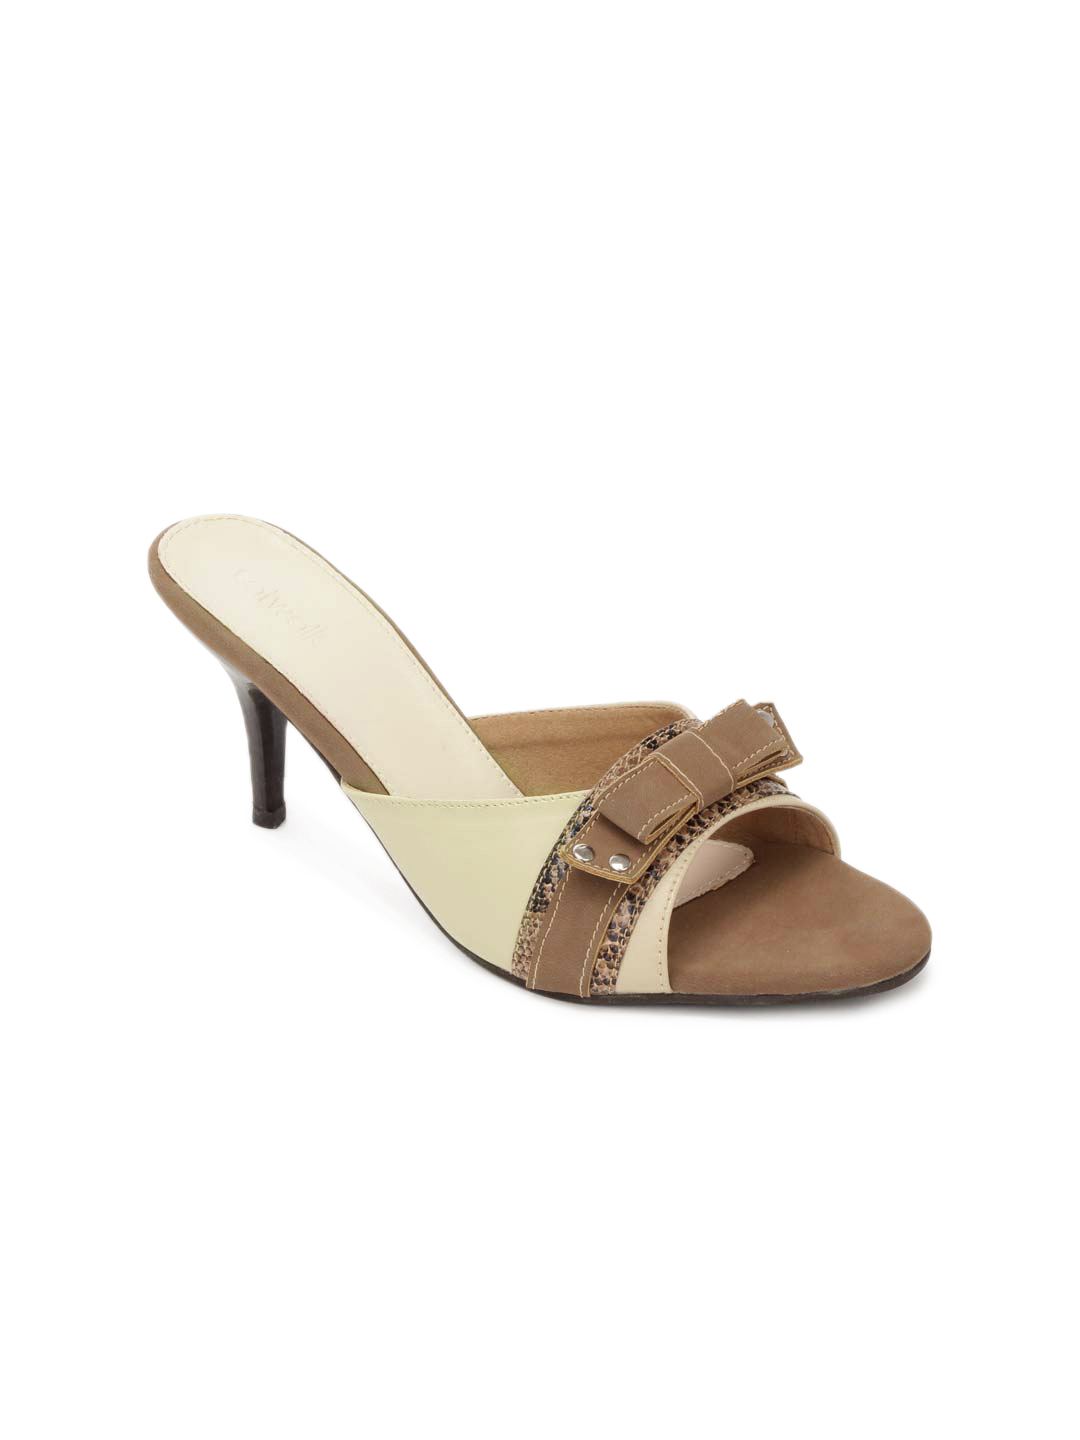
Catwalk Women Brown Heels
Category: Footwear / Shoes / Heels
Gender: Women
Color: Brown
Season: Winter 2015
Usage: Casual